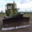
Label: tractor